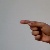
The image shows a hand gesture representing the letter 'G' in Indian Sign Language.